Darjeeling Ropeway

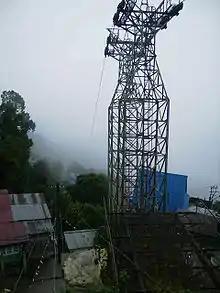
Darjeeling Ropeway

The Darjeeling Ropeway is a ropeway in the town of Darjeeling in the Indian state of West Bengal. The 5 km long ropeway( i.e. 2.5 km each way) is a tourist destination in the town. It consists of sixteen cars and plies between the "North Point" in the town of Darjeeling and Singla on the banks of the Ramman river. The journey on the ropeway offers views of the hills and the valleys around Darjeeling.